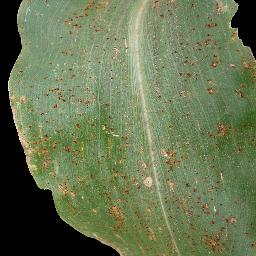
Label: Corn_(Maize)___Common_Rust